Intranasal drug delivery

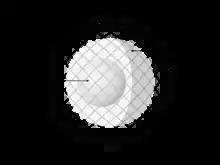
Depiction of a type of polymer-based nanoparticle. Nanospheres contain a uniformly dispersed drug encapsulated in a polymeric core and matrix.

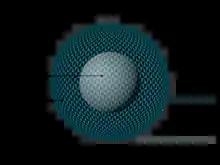
Depiction of a polymer-based nanoparticle. Nanocapsules consist of drugs encapsulated in a polymeric membrane.

Polymer-based nanoparticles can be made from either natural or synthetic sources. Nanospheres and nanocapsules are polymeric nanoparticle systems. Natural polymers can be found in the environment or human body. On the other hand, synthetic polymers do not occur naturally and are artificially developed polymers with chemical modifications. Natural polymer-based nanoparticles can be made up of chitosan, hyaluronic acid, alginate, and gelatin. Natural polymers exhibit excellent biocompatibility and biodegradability, and low toxicity. Synthetic polymer-based nanoparticles can consist of polyglycolic acid (PGA), poly (lactic acid) (PLA), and poly(lactide-co-glycolide) (PLGA).